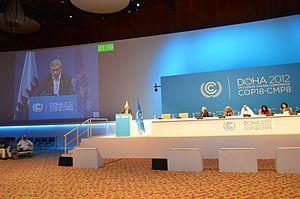
Intervention à Doha lors de la Conférence de l'ONU sur le climat, en décembre 2012
Ronan Dantec est un écrivain, vétérinaire et homme politique français né le 5 août 1963 à Brest.